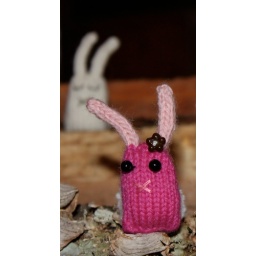
96/365adorable pink bunny nugget with a sleepy white one in the back ground...oh how I love the bunny nuggets =)